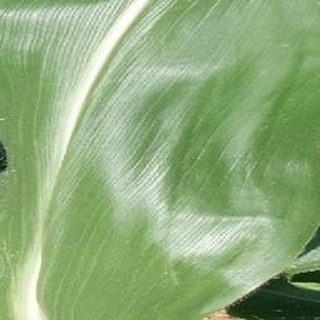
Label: healthy_corn